Ministry of Development (Spain)

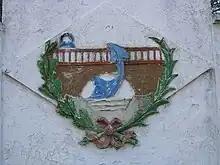
The old emblem of the Ministry of Public Works.

In 1900, the Education and Culture areas were torn apart from Development, when the Ministry of Public Instruction was created. For five years, the department was named Agriculture, Industry, Trade and Public Works, with powers over railroads, roads, canals, ports, lighthouses and beacons, as well as agriculture, industry and trade. These last three areas of activity were attributed to the new Ministry of National Economy in 1928, maintaining public works, railways, mines, forestry, fishing and hunting.